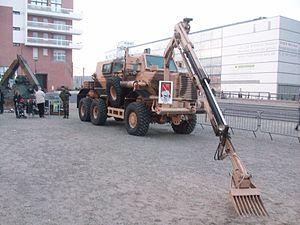
Présentation de véhicules de l'armée française devant Rivétoile, Strasbourg
Le génie militaire français désigne le génie militaire de la France.